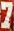
Number: 7